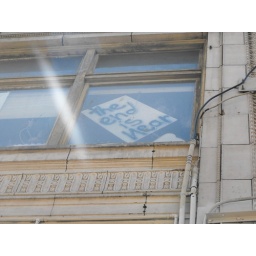
This sign was spotted near 6th and Market in SF, indeed, the end could be very near.